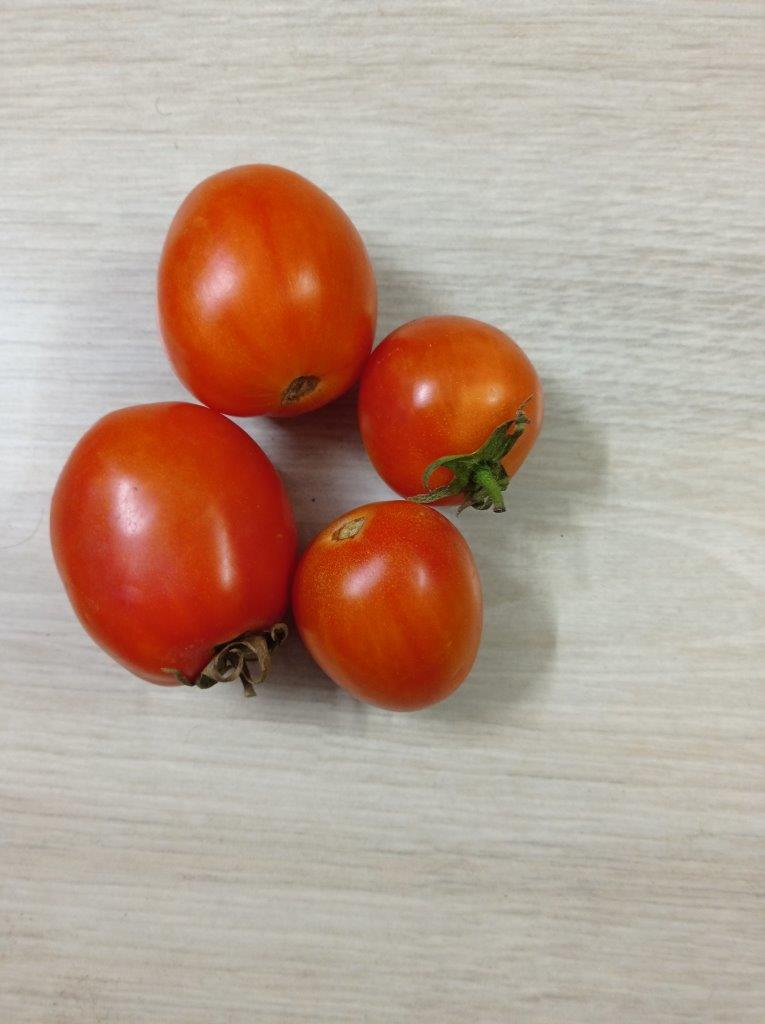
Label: Fresh